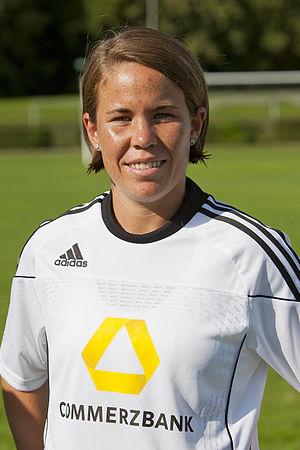
Meike Weber, Août 2011
Meike Weber est une footballeuse allemande née le 30 mars 1987 à Erbach. Elle évolue au poste de milieu de terrain.